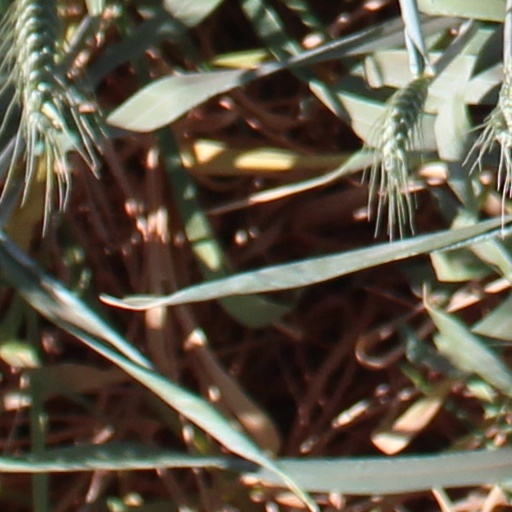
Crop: wheat